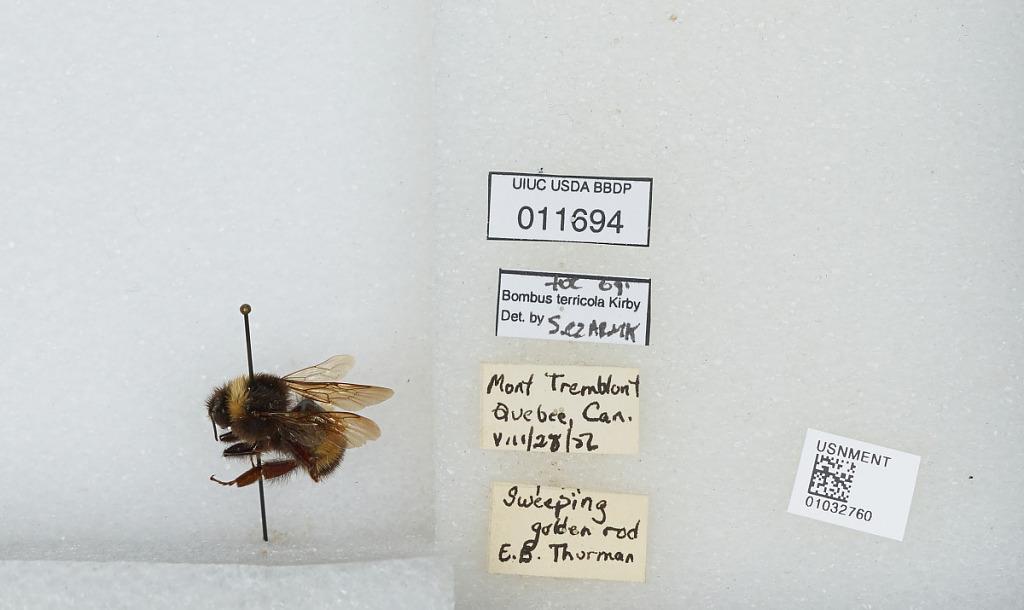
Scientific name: Bombus (Bombus) terricola Kirby
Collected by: E. Thurman
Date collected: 1956-8-28
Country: Canada
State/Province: Quebec
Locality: Mont Tremblant
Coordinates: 46.1614, -74.5603
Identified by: Czarnik, S.